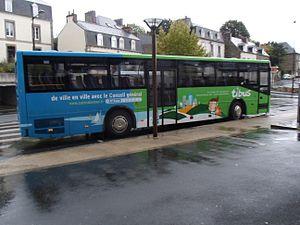
Un car Tibus, le réseau des transports interurbains dans le département des Côtes-d'Armor, en Gare de Lannion, effectuant une mission sur la ligne 15.
Le conseil départemental des Côtes-d'Armor est la collectivité territoriale du département français des Côtes-d'Armor. Son siège se trouve à Saint-Brieuc.